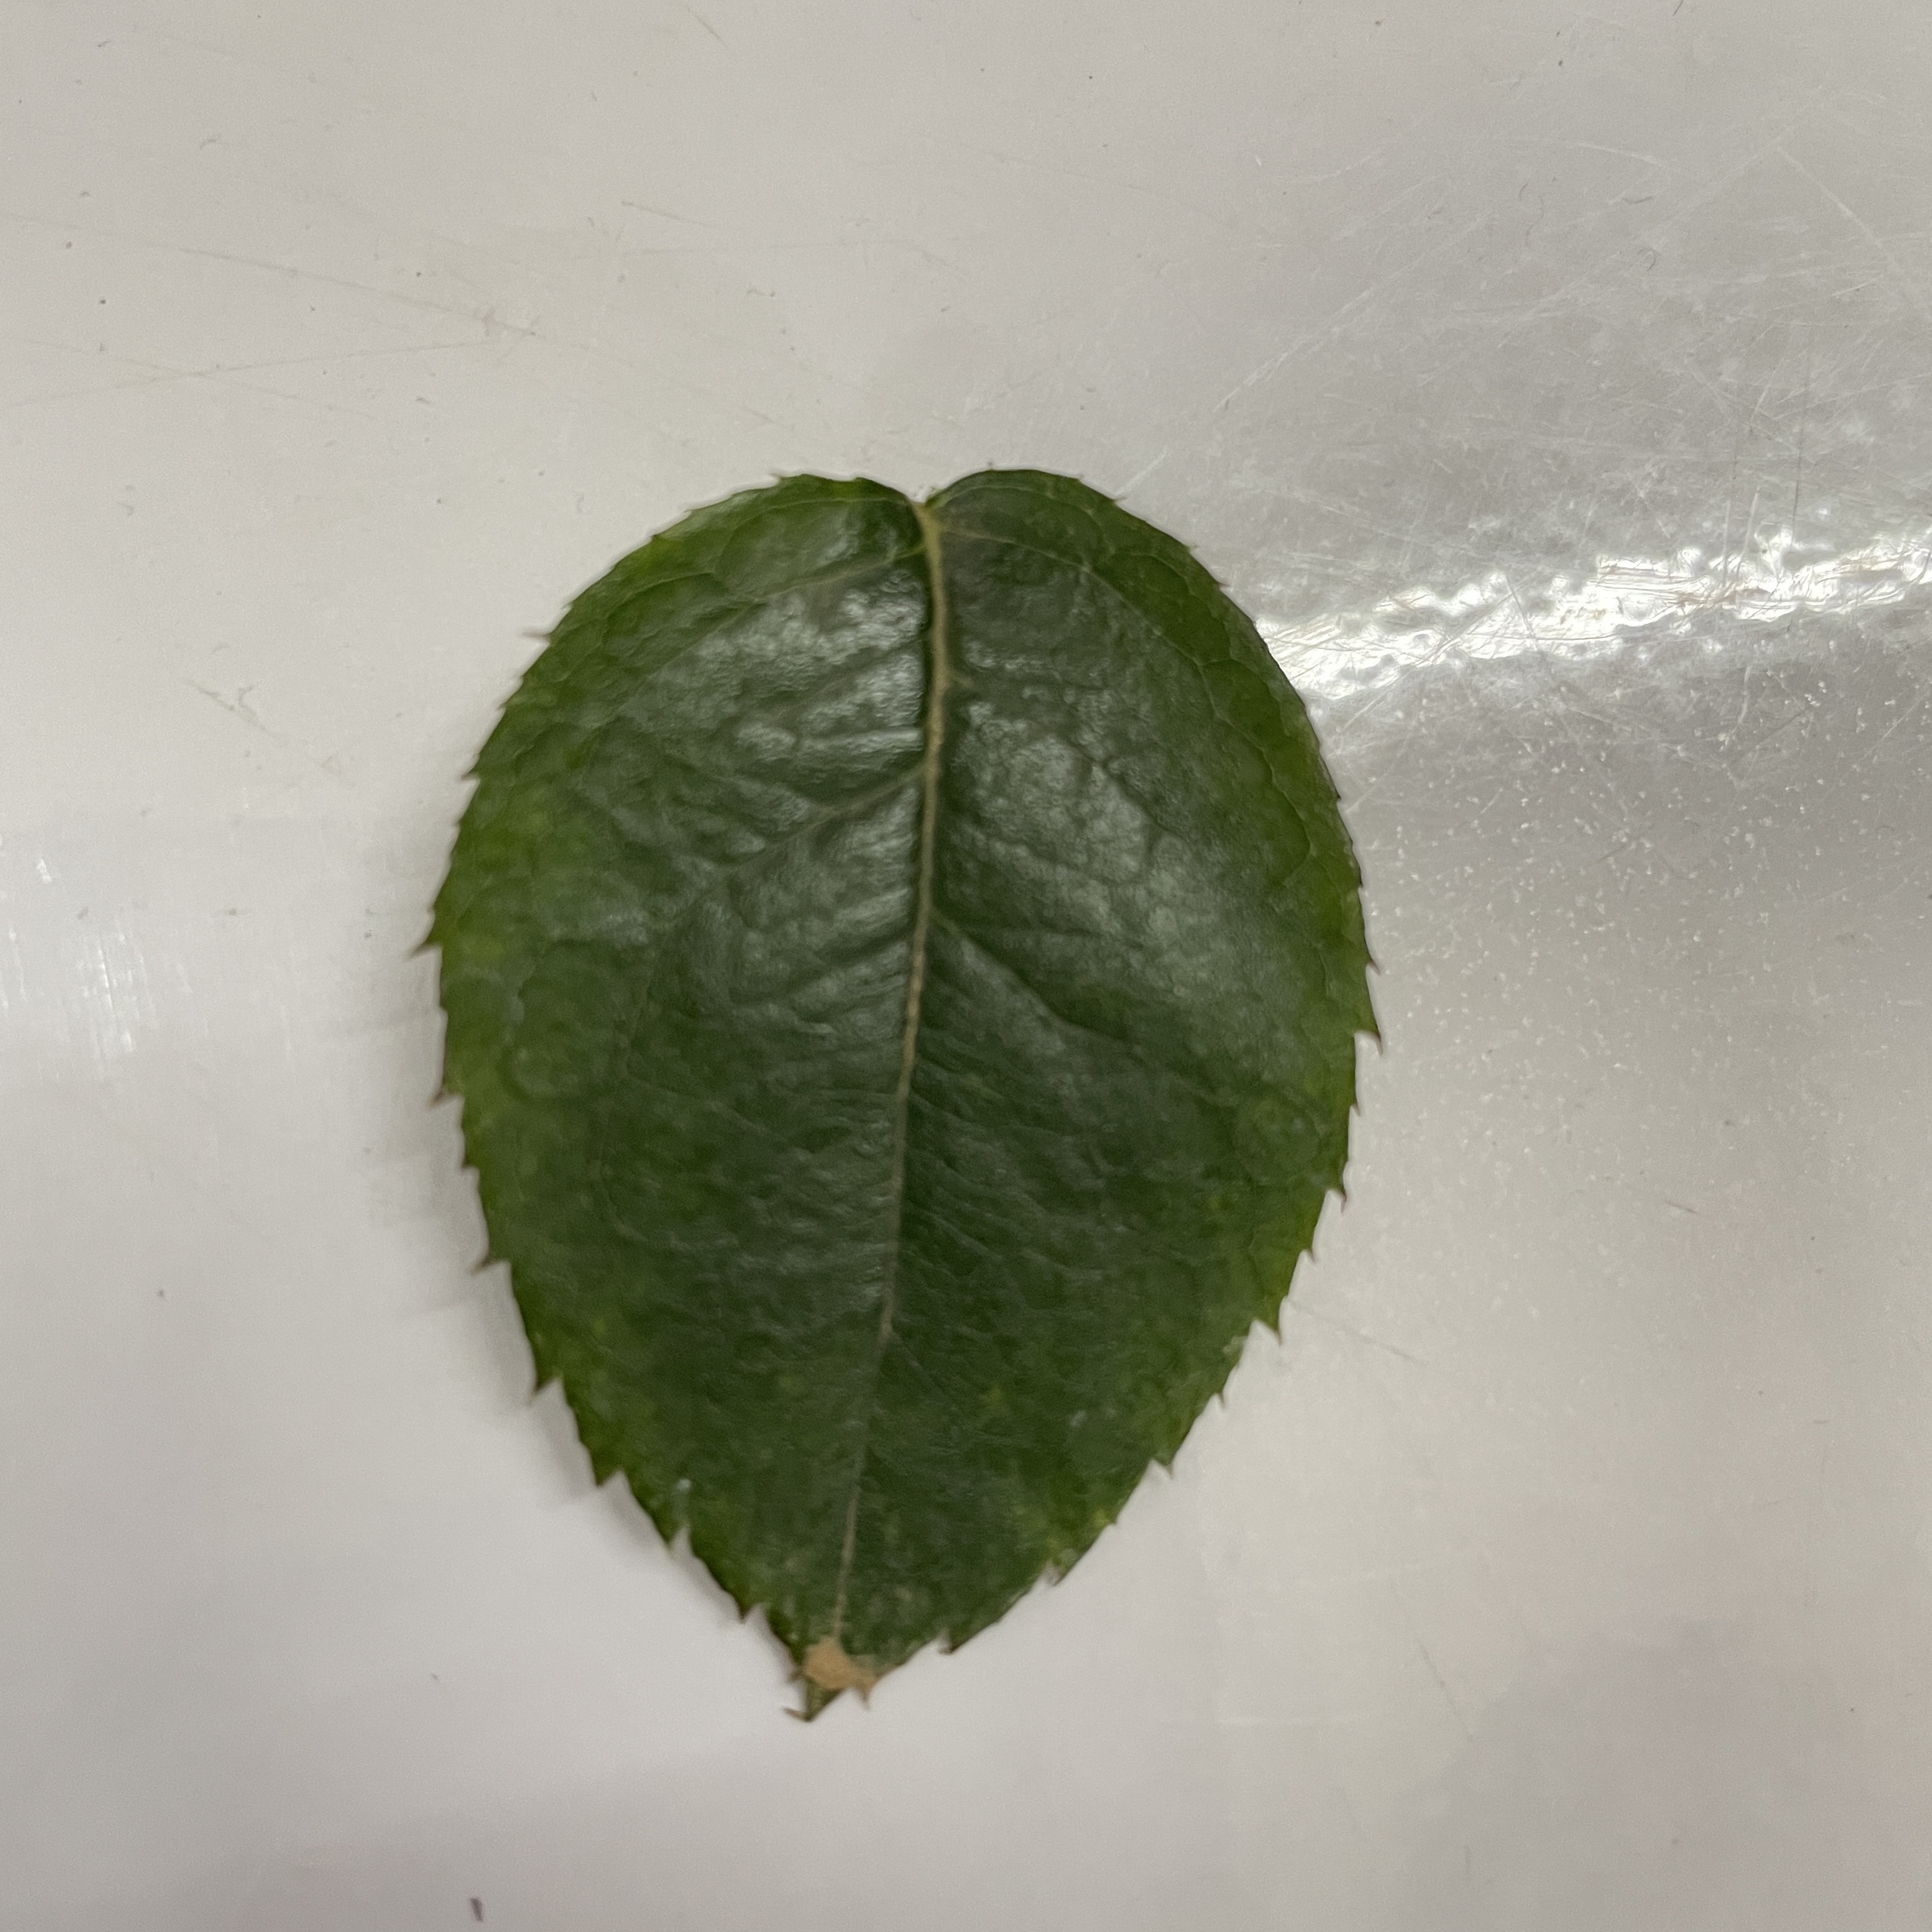
Label: Healthy Leaf